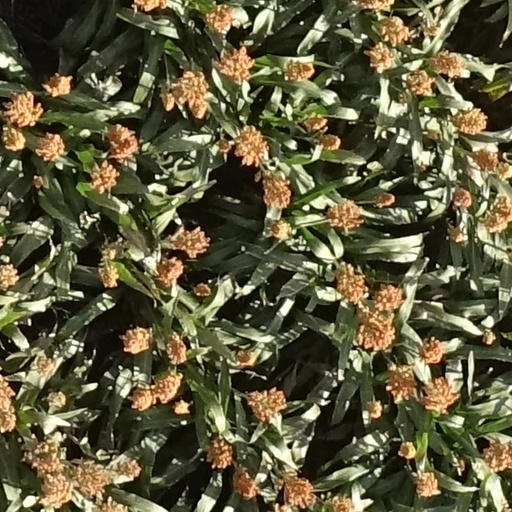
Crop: sorghum